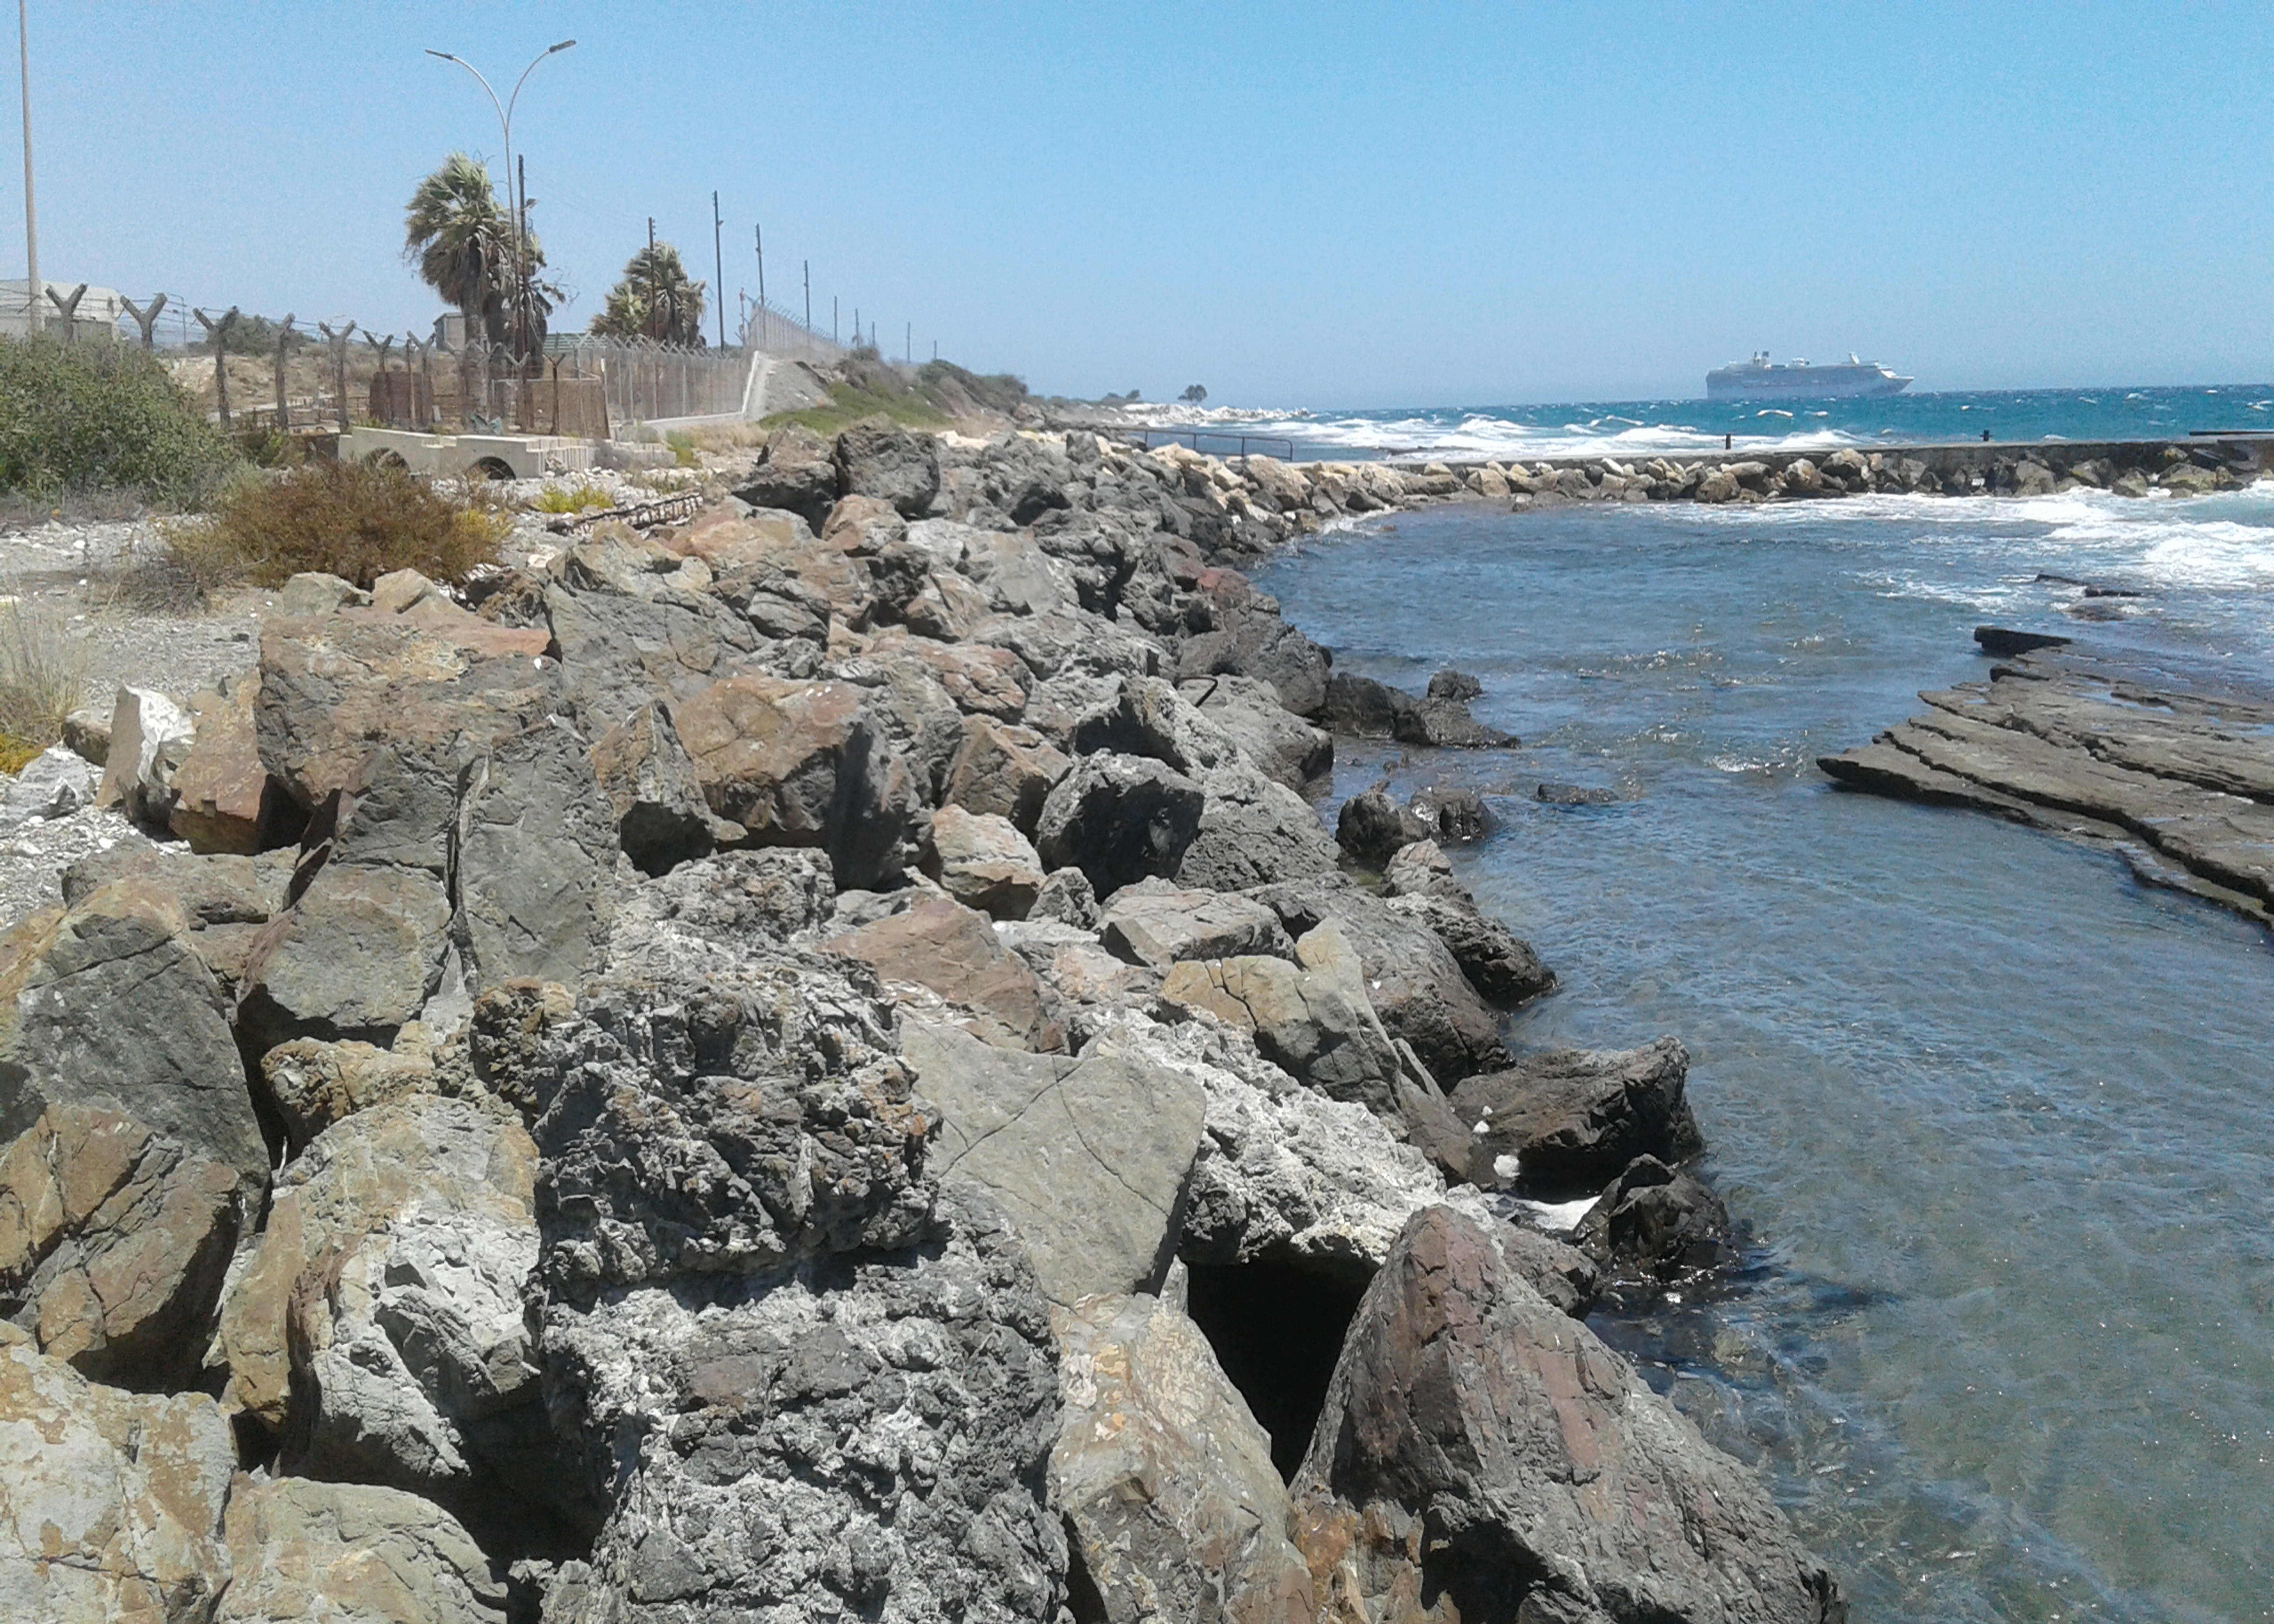
sky, sea, water, rocks, stones, boat, vessel, fence, blue, bedrock, beach, body of water, coastal and oceanic landforms, landscape, formation, tree, wood, shore, plant, horizon, geology, headland, rock, wind wave, coast, lake, outcrop, ocean, bay, cape, palm tree, soil, tropics, cove, boulder, Raised beach, sand, natural landscape, promontory, skerry